Jean-André Peyssonnel

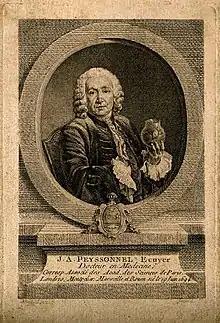
Jean-André Peyssonnel, Esq. engraving by Étienne Fessard.

Jean-André Peyssonnel (19 June 1694, Marseille – 24 December 1759, Saint-Bertrand, Guadeloupe) was a French physician and naturalist, known for his work in marine natural history.